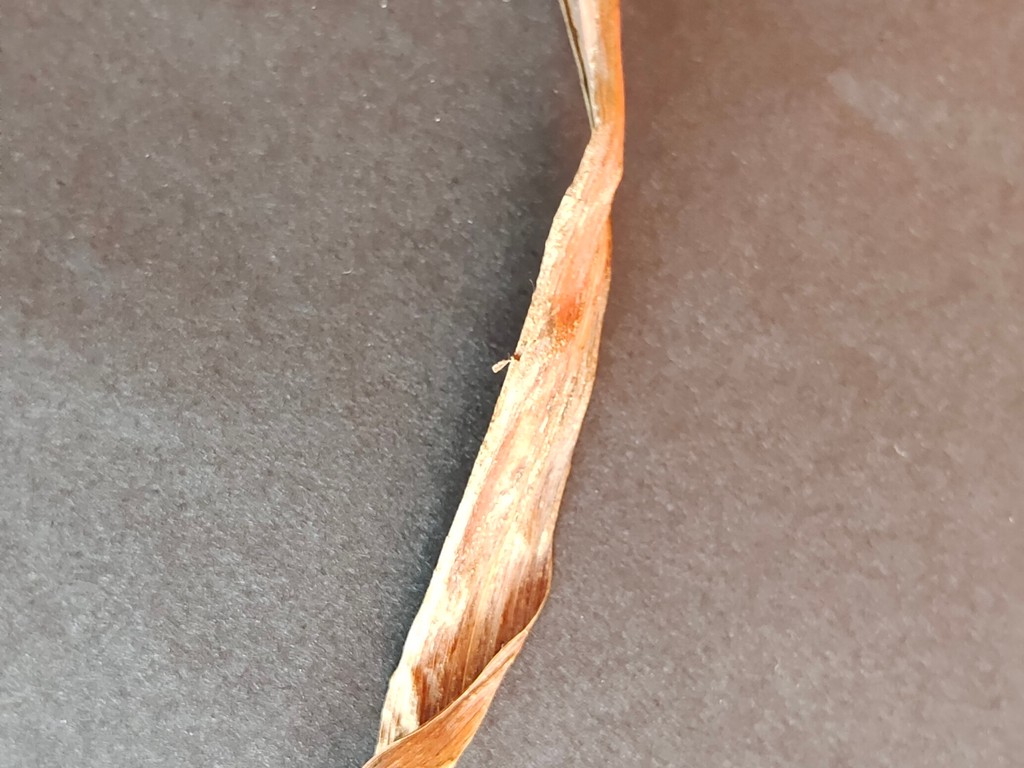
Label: Dried